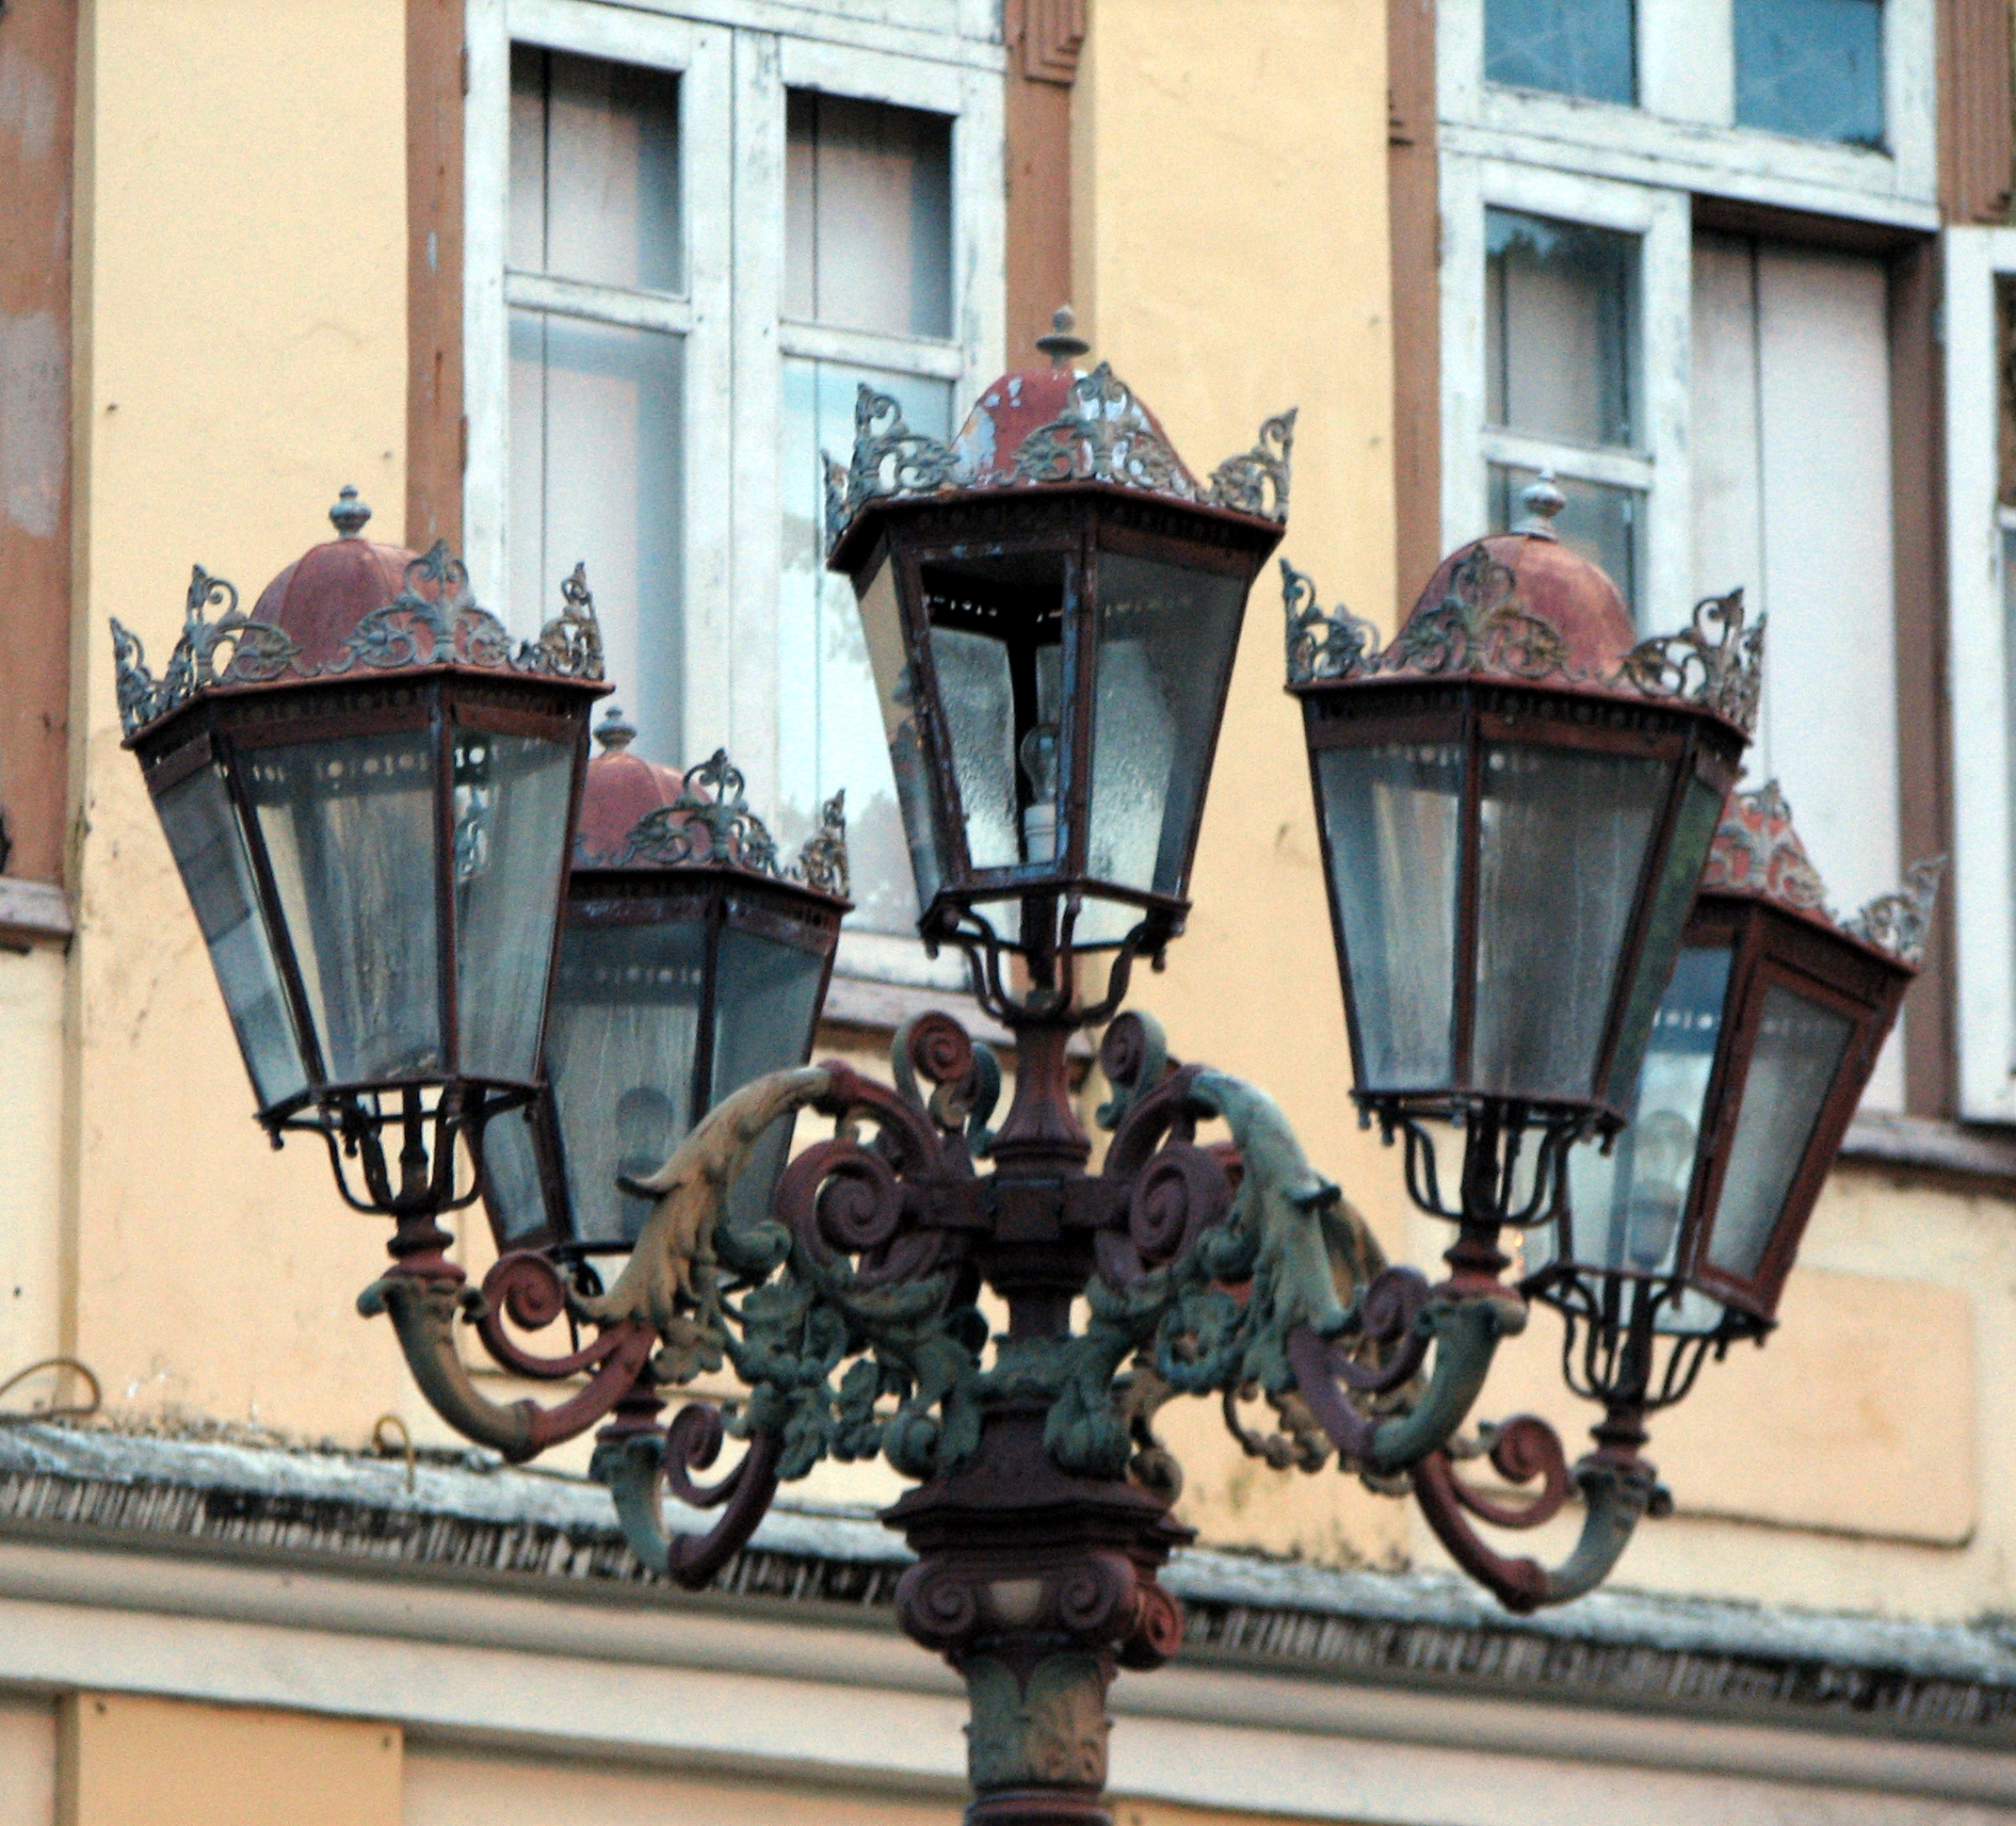
light, window, lamp, lighting, lightbulb, light fixture, luz, chandelier, candelabra, recife, pernambuco, lampada, lumin ria, efcp, esta oferrovi riacentraldepernambuco